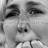
Emotion: sad